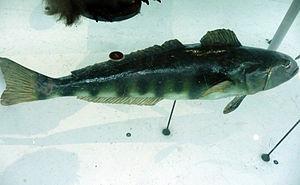
légine antarctique moulage (Dissostichus mawsoni)